Colombia national football team

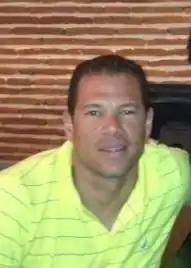
Goalkeeper Óscar Córdoba was awarded best goalkeeper at the 2001 Copa América after conceding no goals.

Colombia finished third in 1998 World Cup qualifying with 28 points to qualify for the finals in France. They would eventually be placed into Group G with Tunisia, England, Romania. Romania won the opening game 1–0, while Colombia sealed a 1–0 victory over Tunisia in the second game. In order to advance to the next round, Colombia needed to win their last game against England, however, "The Three Lions" defeated Colombia 2–0 with goals from midfielder Darren Anderton, and a young David Beckham, who scored his first goal for England from a free kick, thus ending Colombia's tournament hopes.